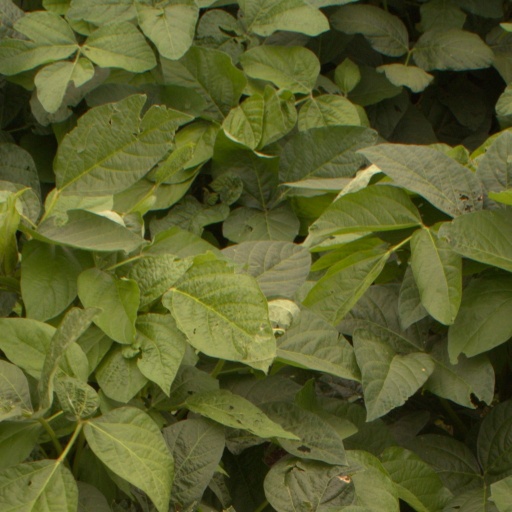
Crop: soybean